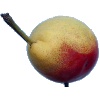
Label: Pear 2